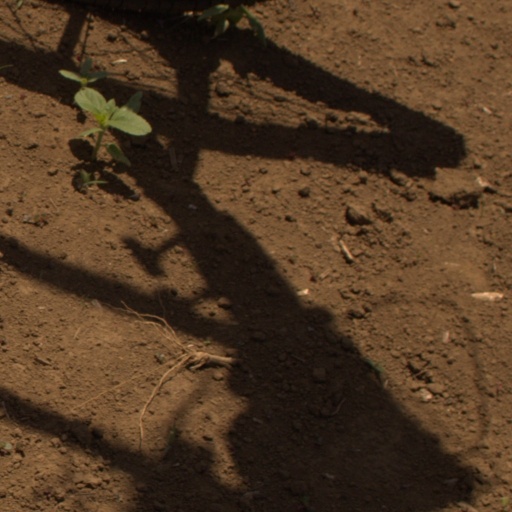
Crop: Jerusalem artichoke